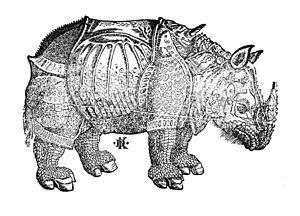
Le Rhinocéros de Dürer est une gravure sur bois d’Albrecht Dürer datée de 1515. L’image est fondée sur une description écrite et un bref croquis par un artiste inconnu d’un rhinocéros indien débarqué à Lisbonne plus tôt dans l’année. Dürer n’a jamais observé ce rhinocéros qui était le premier individu vivant vu en Europe depuis l’époque romaine. Vers la fin de 1515, le roi de Portugal, Manuel Iᵉʳ, envoya l’animal en cadeau au pape Léon X, mais il mourut dans un naufrage au large des côtes italiennes au début de 1516. Un rhinocéros vivant ne sera revu en Europe qu’à l'arrivée d'un second spécimen indien à Lisbonne en 1577.